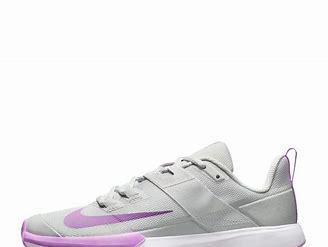
Brand: Nike
Model: Court Vapor Lite